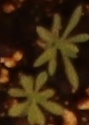
Label: Kochia